Andrew Harris (Canadian football)

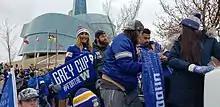
Andrew Harris with his wife (right) and Jeff Hecht at the 2019 Grey Cup parade in Winnipeg

During the 2019 CFL season, Harris surpassed the 8,000 rushing yard mark for his career, in a game against the Argonauts at home. On August 15, 2019, Harris became the all-time leader in yards from scrimmage by a Canadian player, surpassing Ben Cahoon's 13,368 yards from scrimmage. In the same game, he passed Dave Thelen and entered the top ten all-time in rushing yards. Harris is the only player in league history to record over 4000 rushing yards with two different teams. On August 26, 2019 Harris was suspended two games by the league for violating the CFL/CFLPA drug policy after testing positive for Metandienone. In Winnipeg's final regular season game, Harris broke the record previously held by Normie Kwong for career rushing yards by a Canadian player in the CFL; the play on which he broke the record set up Winnipeg's game winning field goal over Calgary.